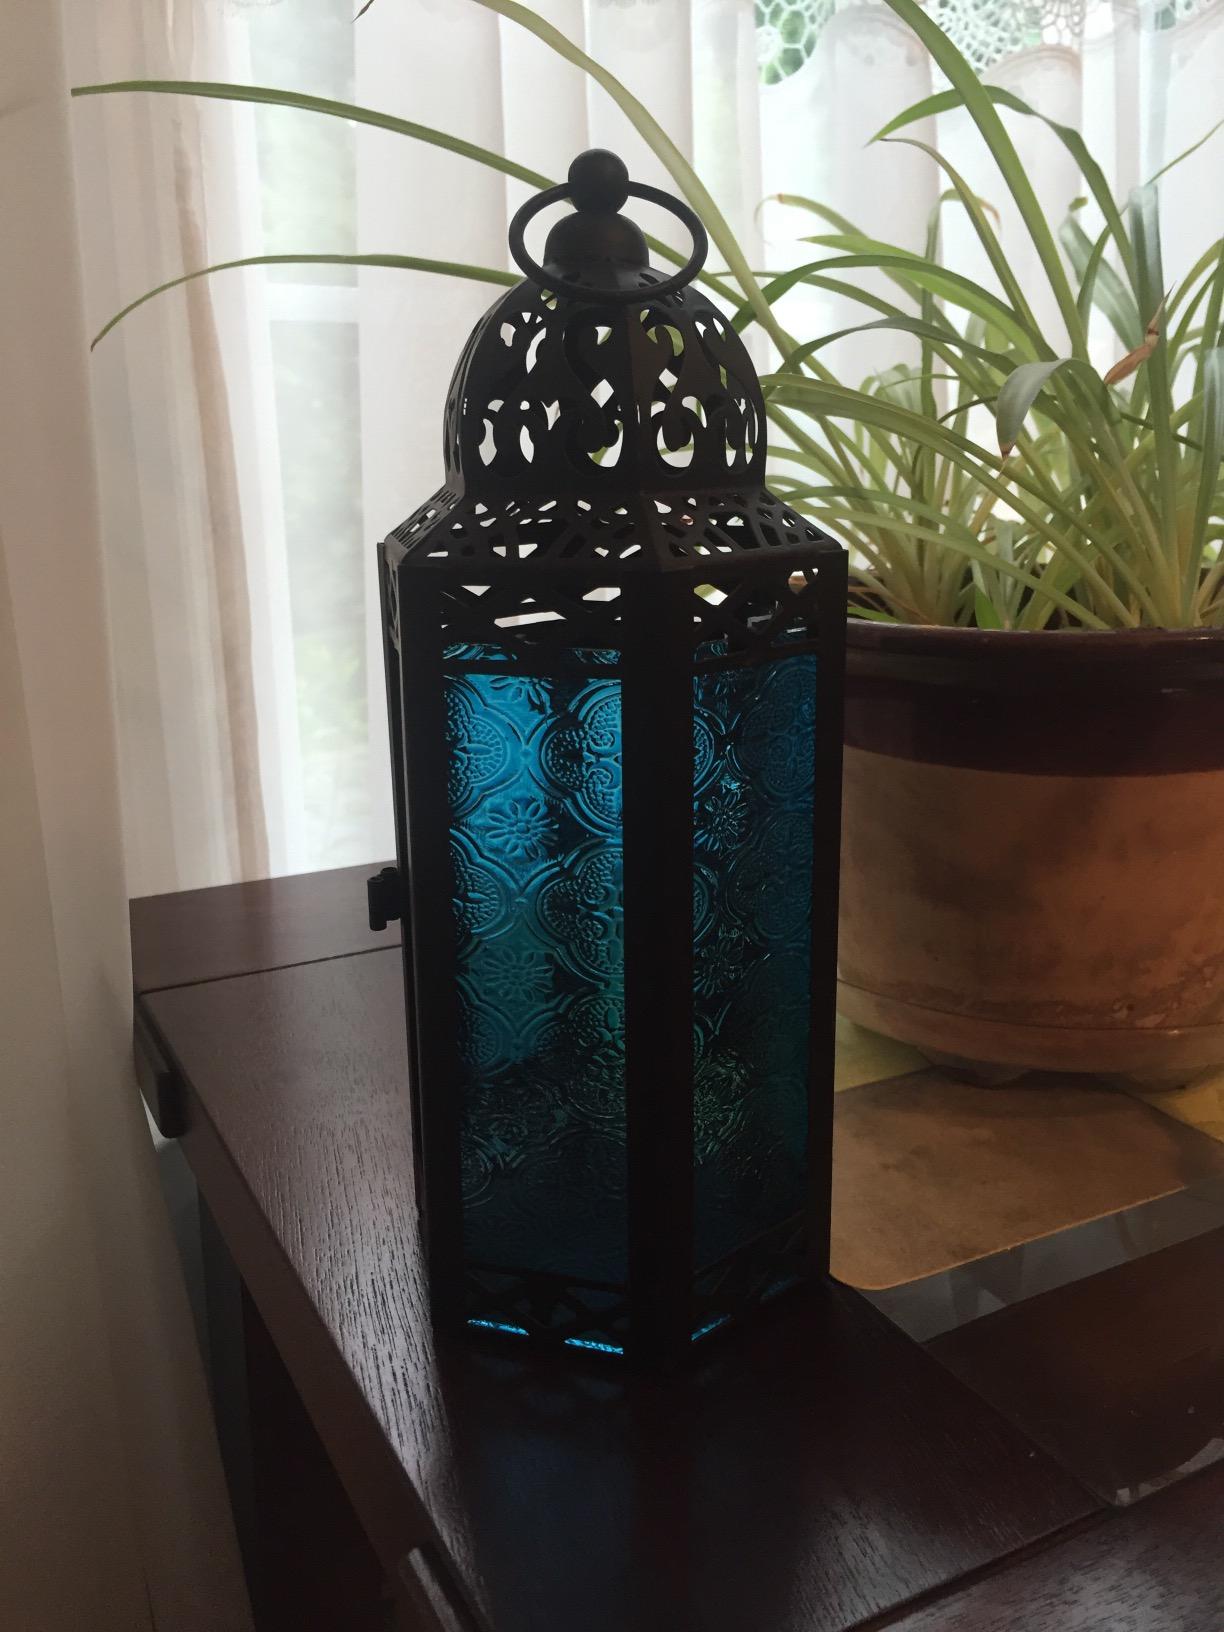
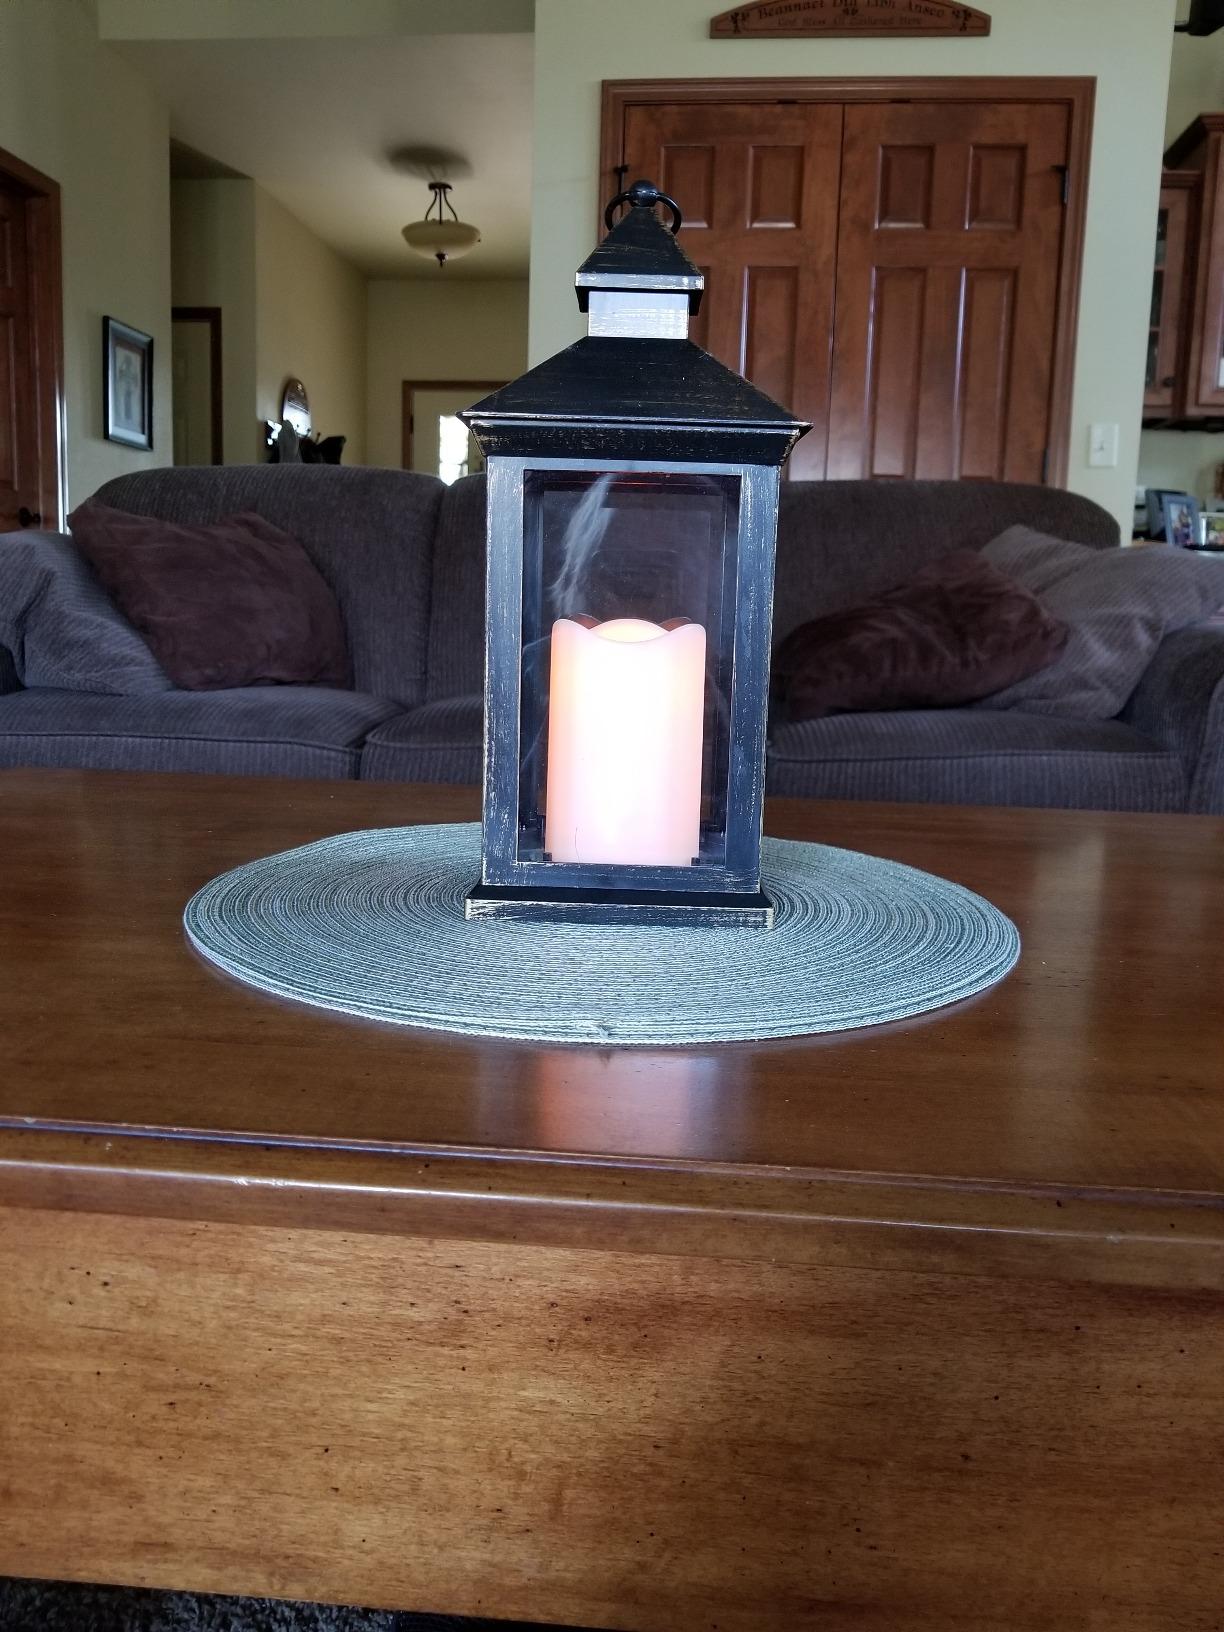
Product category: lantern
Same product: no